Liedts metro station

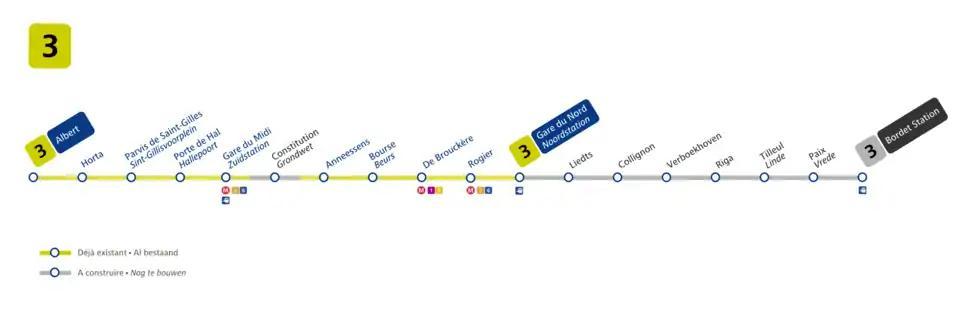

The new northern section of line 3, which includes the station, is the most difficult part of the construction project. Completion could take ten years. In June 2023, Beliris asked for help from the Belgian Government, following a series of delays and cost overruns. , construction of the new line was expected to be complete in 2032.